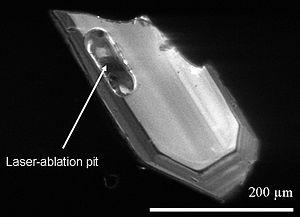
L'ablation laser est une technique utilisée pour la production de nanoparticules, certaines méthodes d'analyses de matériaux et/ou pour produire un dépôt en couche mince atomique.